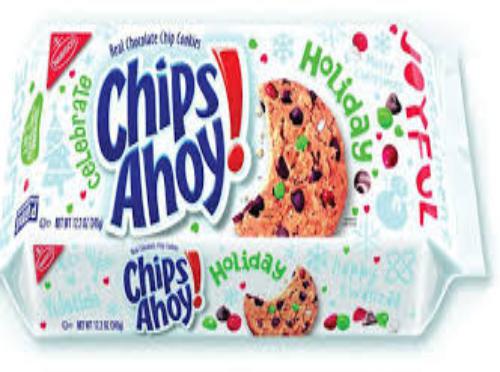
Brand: Chips Ahoy!
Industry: Food